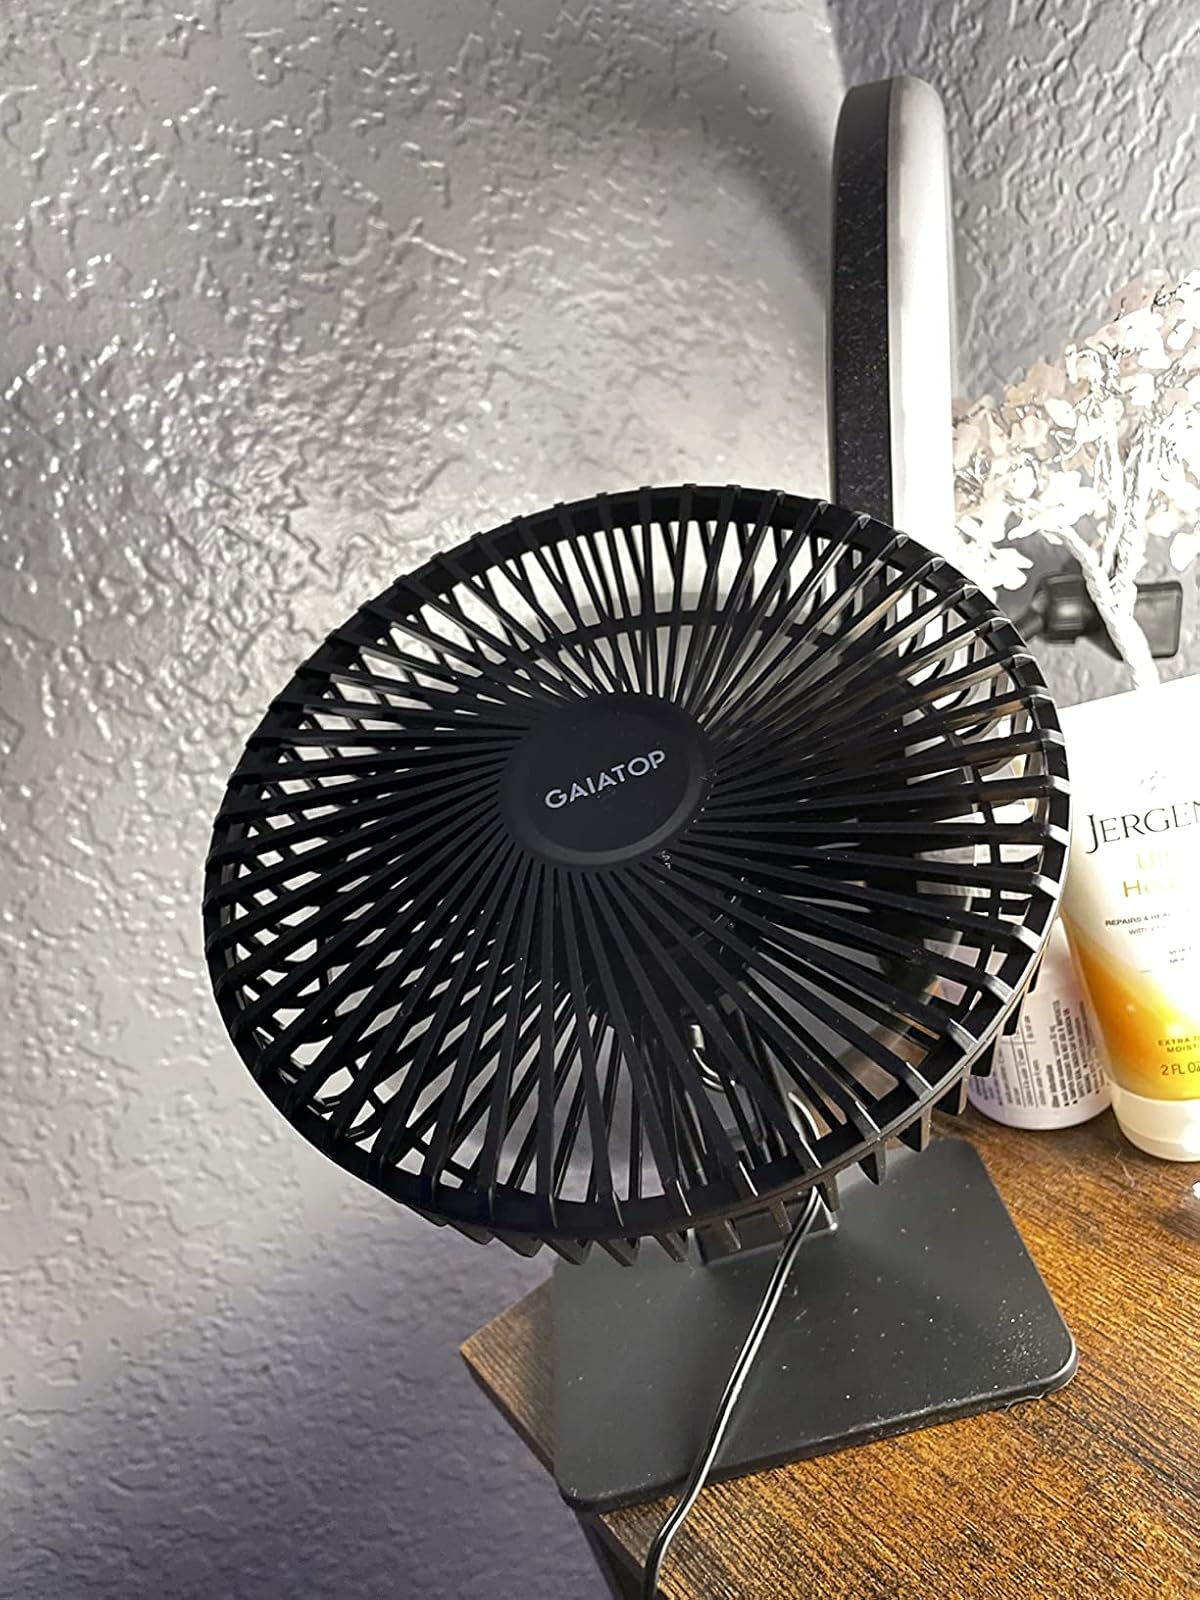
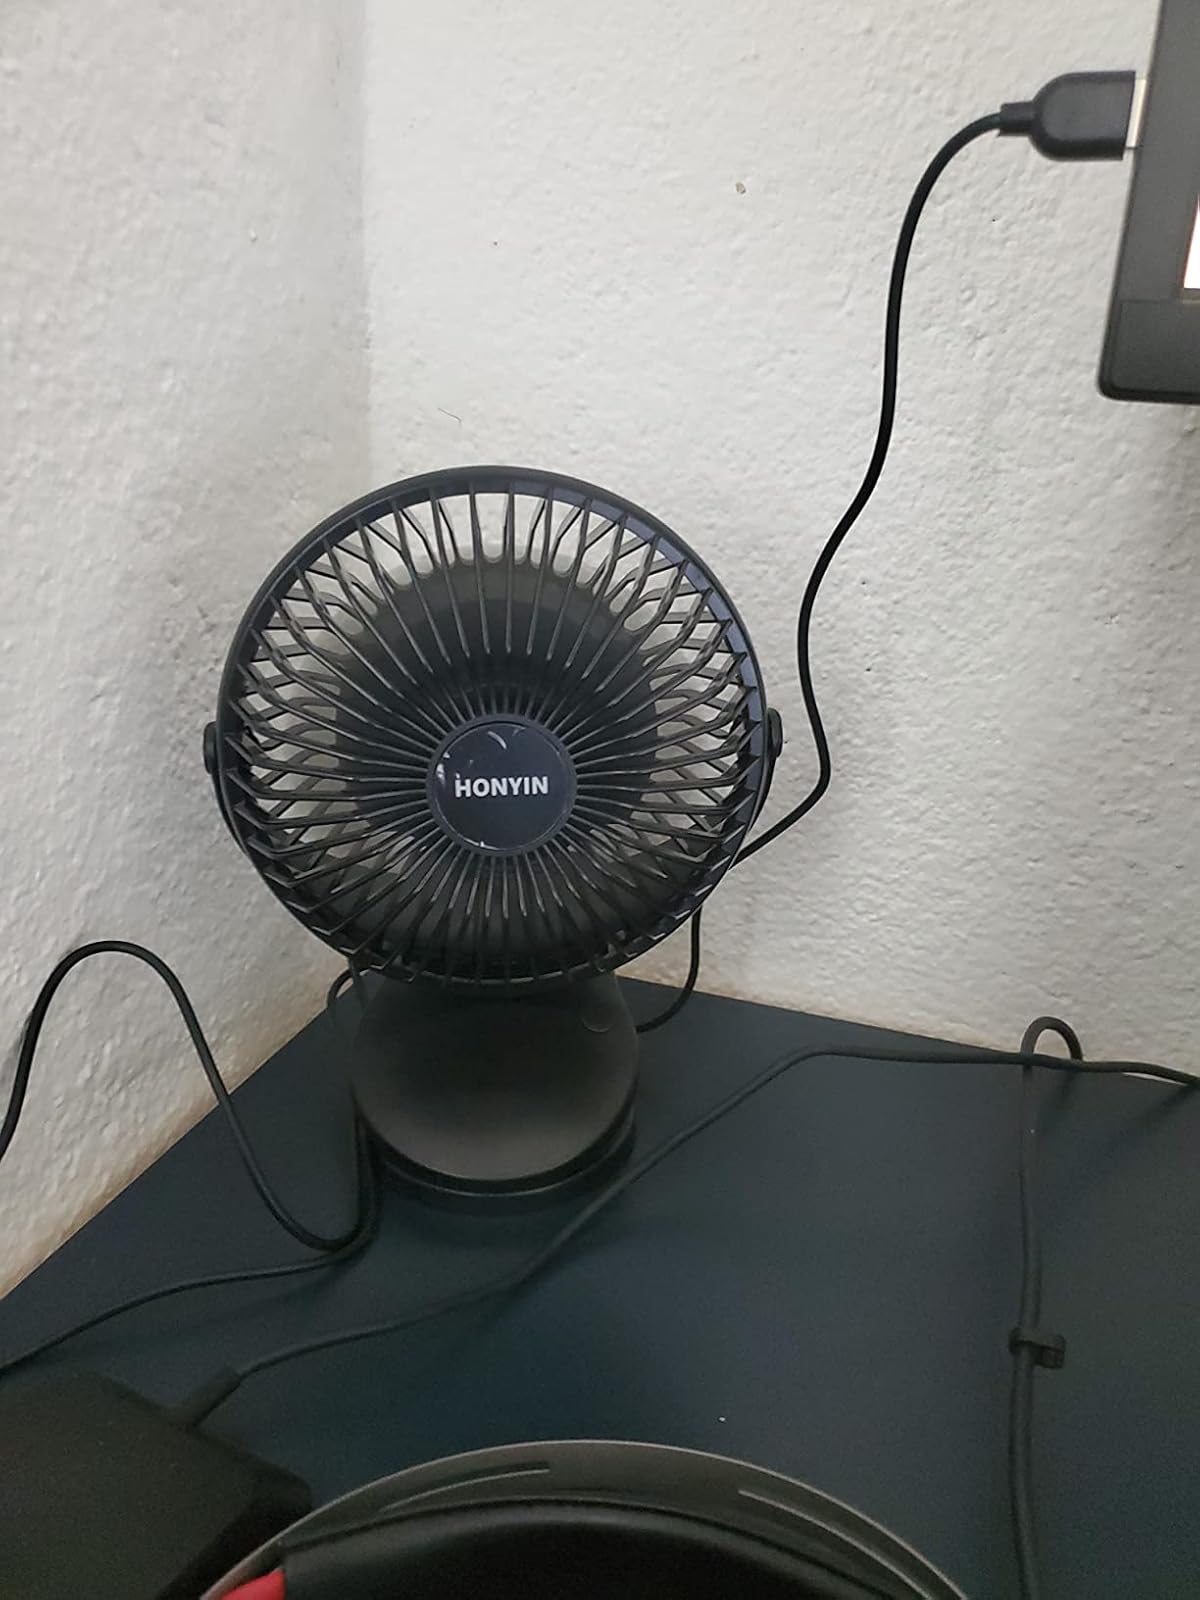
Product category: fan
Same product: no